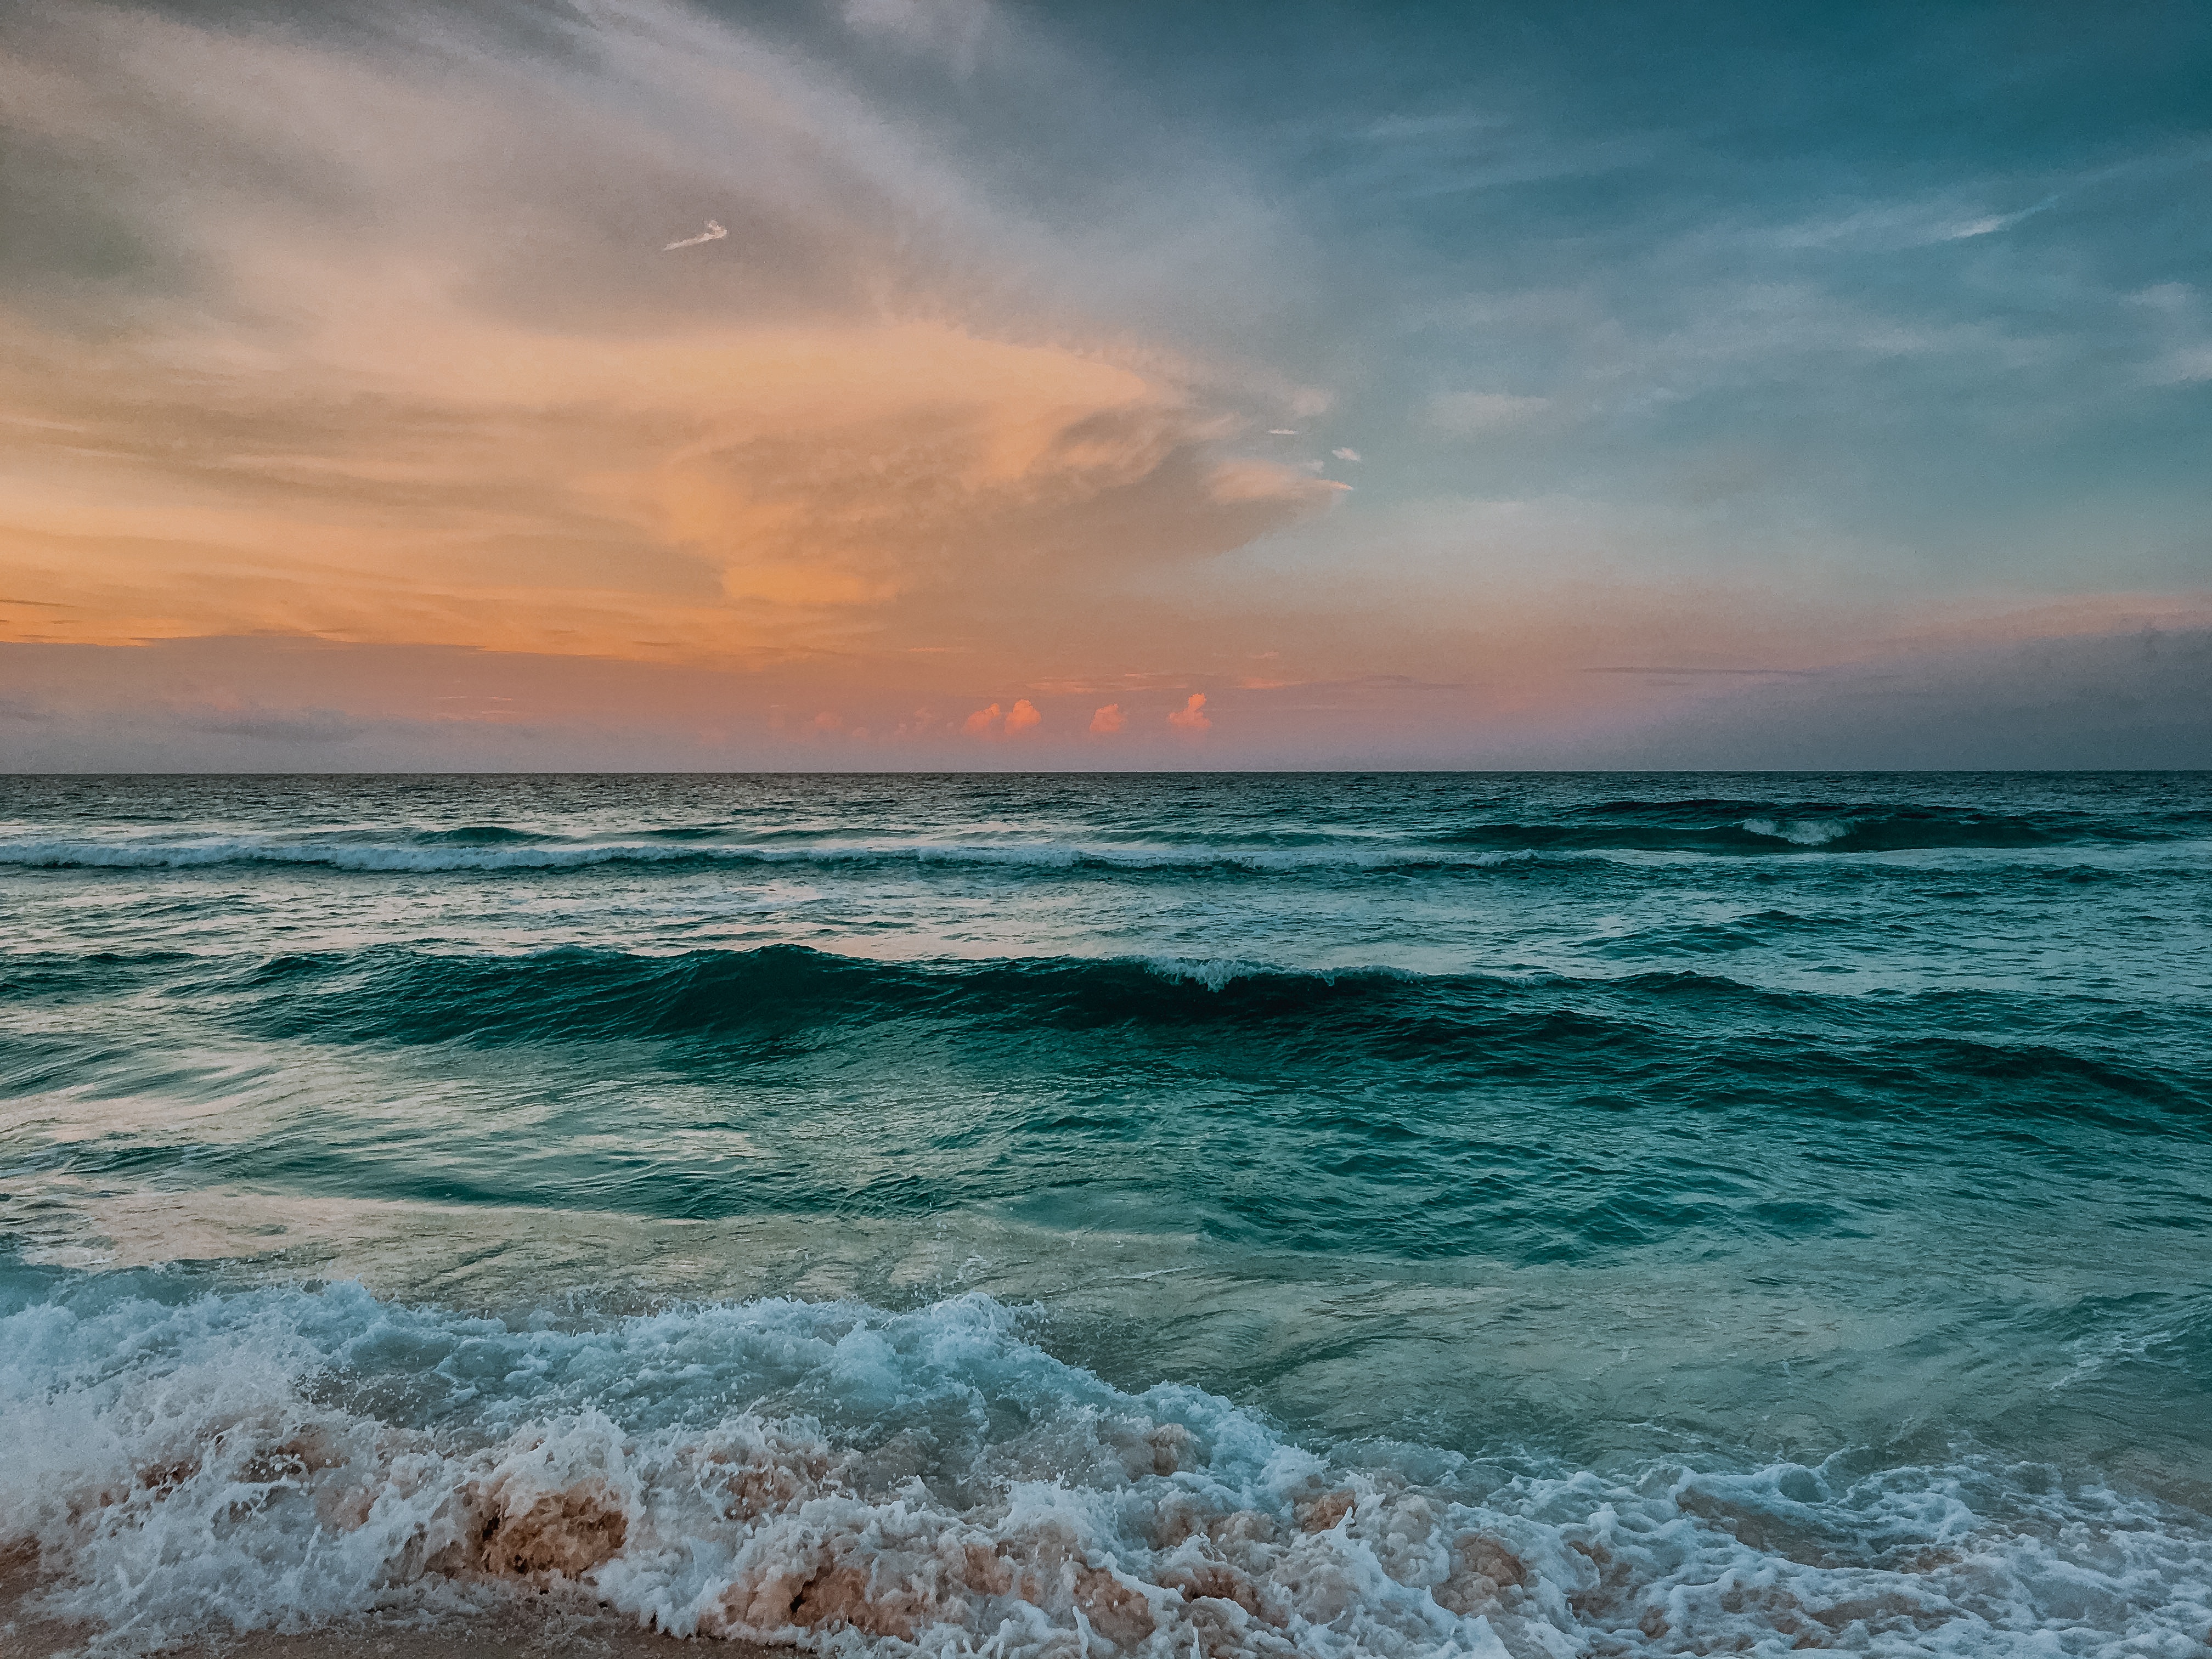
beach, sea, coast, sand, rock, ocean, horizon, cloud, sky, sunrise, sunset, sunlight, morning, shore, wave, dawn, dusk, body of water, cape, wind wave